Ioan Culcer

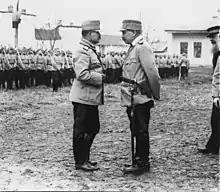
Generals Culcer and Paraschiv Vasilescu, December 6, 1916

On 23 October, a German-led and mostly German force launched the First Battle of the Jiu Valley. Culcer's forces were outnumbered, outgunned and lacked reserves. As such, Culcer suggested retreating, asking for the King's permission to pull the 1st Army out from Oltenia, and was promptly relieved of command on 24 October. The head of the French military mission to Romania, General Henri Mathias Berthelot, was the one who called for Culcer's relief. King Ferdinand agreed. Culcer's command lasted just long enough to see the repulse of the first Central Powers offensive south of the Red Tower Pass. The I Corps – the unit beaten at Sibiu in September – brought the offensive of the Alpine Corps to an end by the 23rd.